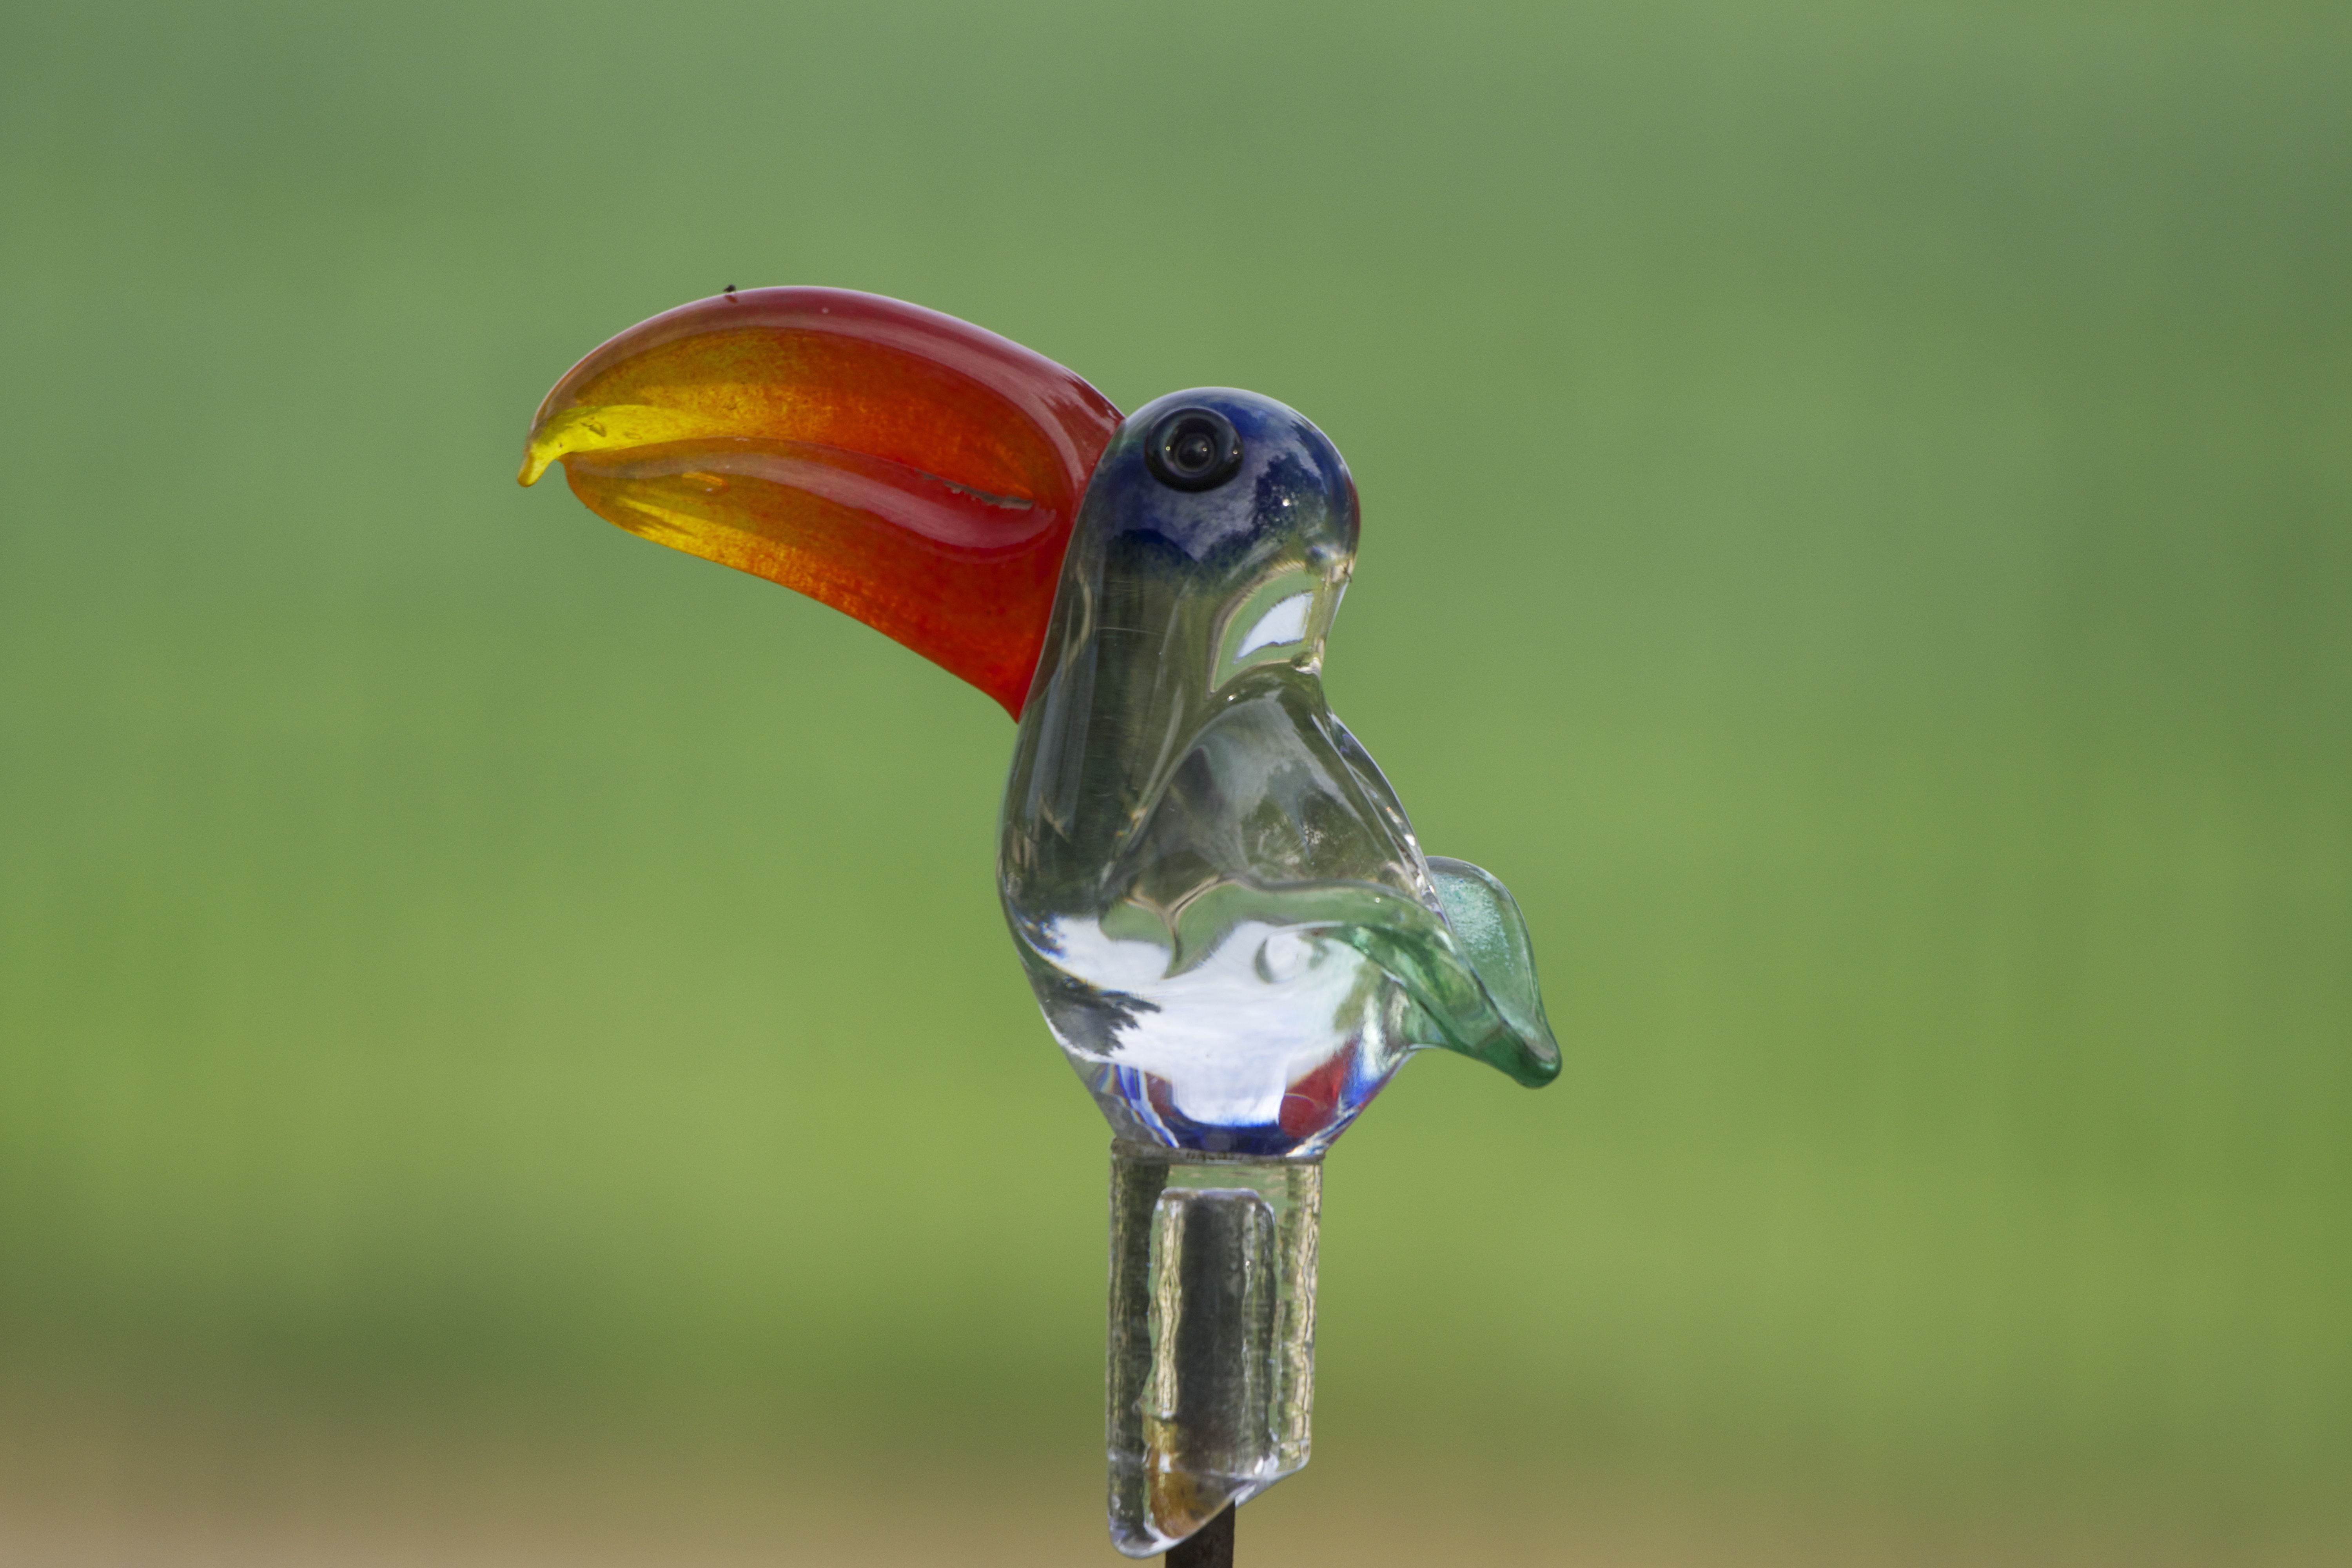
bird, wing, glass, wildlife, beak, hummingbird, fauna, stained glass, close up, vertebrate, macro photography, gartendeko, garden statue, perching bird, glass bird